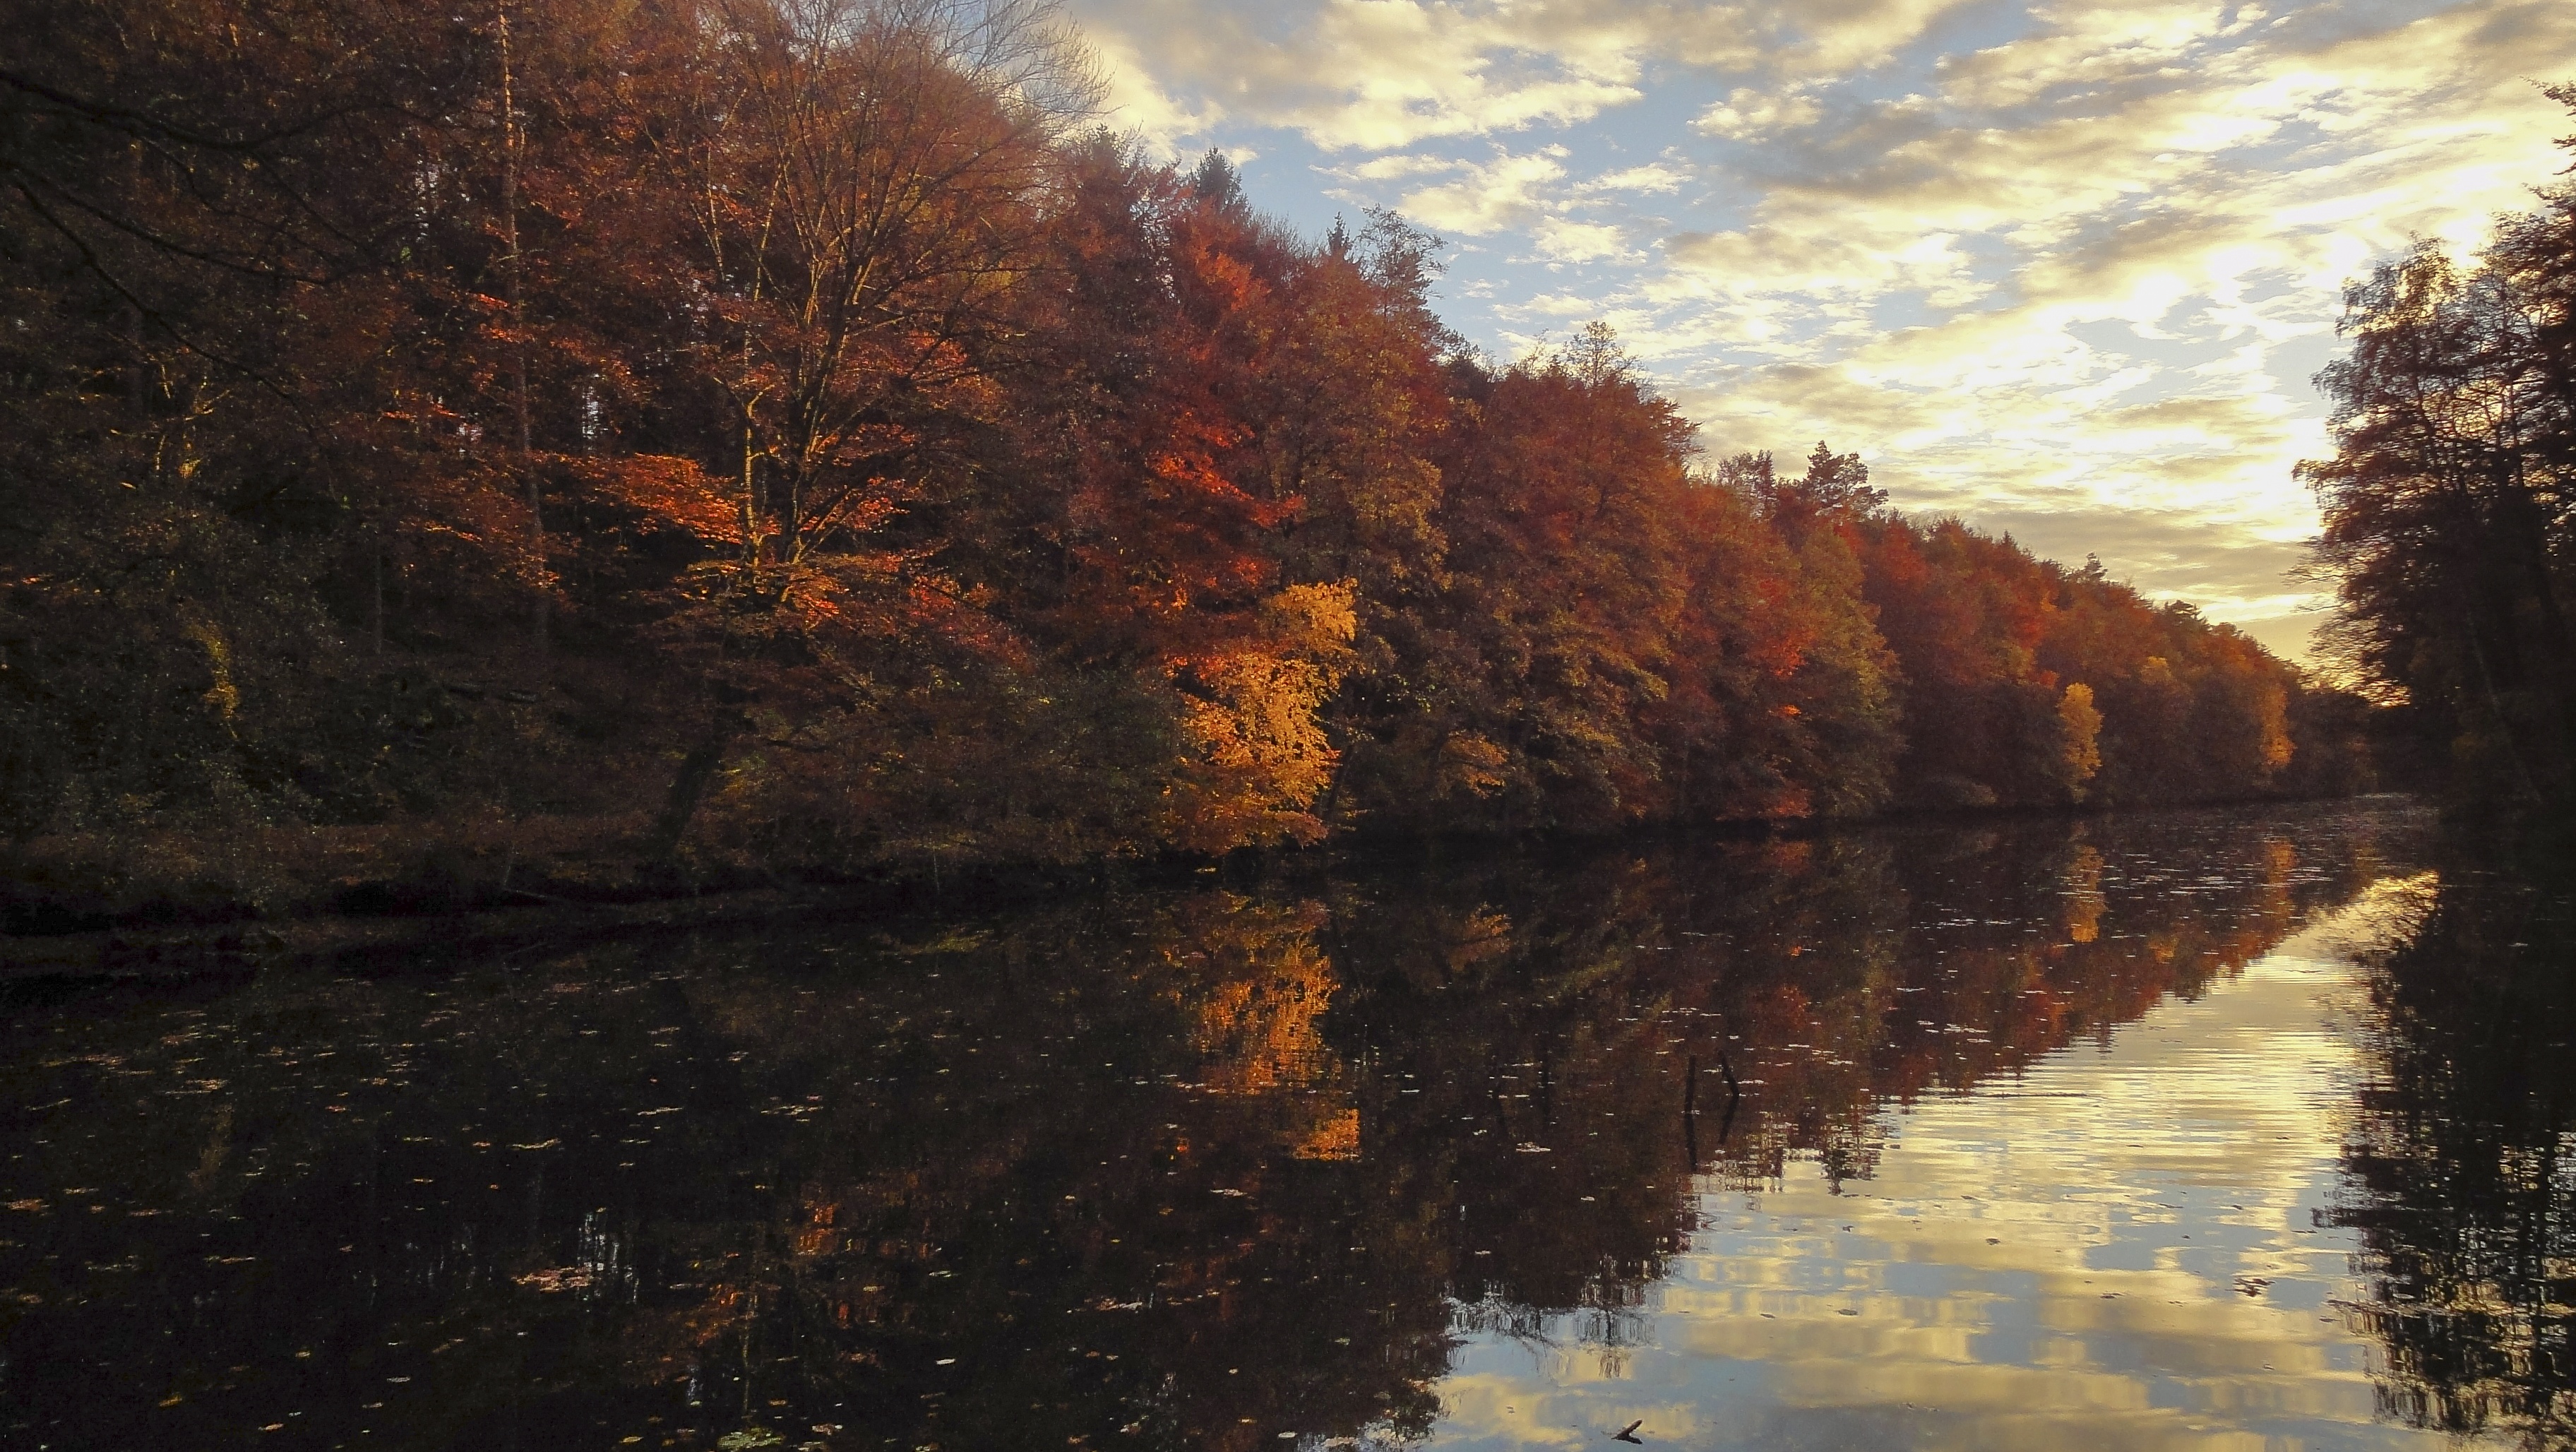
landscape, tree, nature, forest, sunrise, sunset, sunlight, morning, leaf, dawn, river, dusk, pond, evening, reflection, color, autumn, colorful, lighting, season, waterway, forests, habitat, autumn forest, golden autumn, mirroring, setting sun, atmospheric phenomenon, woody plant